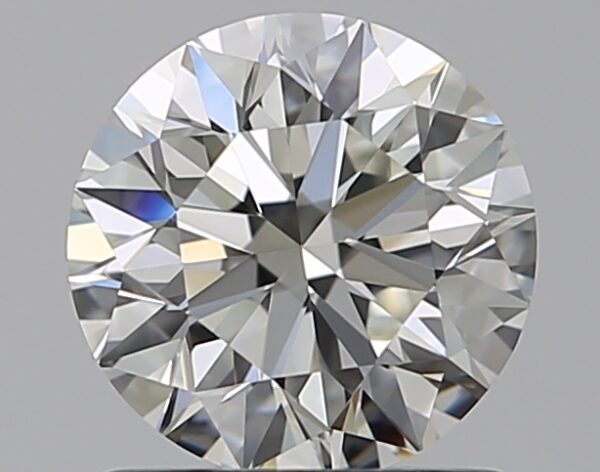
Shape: round
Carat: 1.01
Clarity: VVS2
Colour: I
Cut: EX
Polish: EX
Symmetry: EX
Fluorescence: N
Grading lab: GIA
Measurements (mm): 6.36 x 6.4 x 4.01